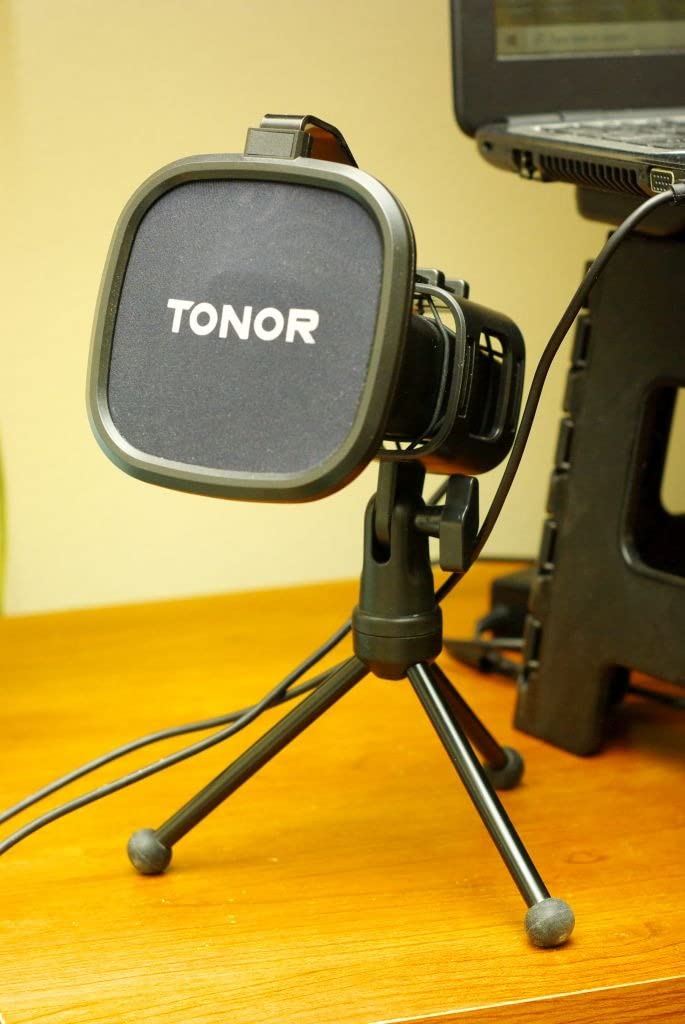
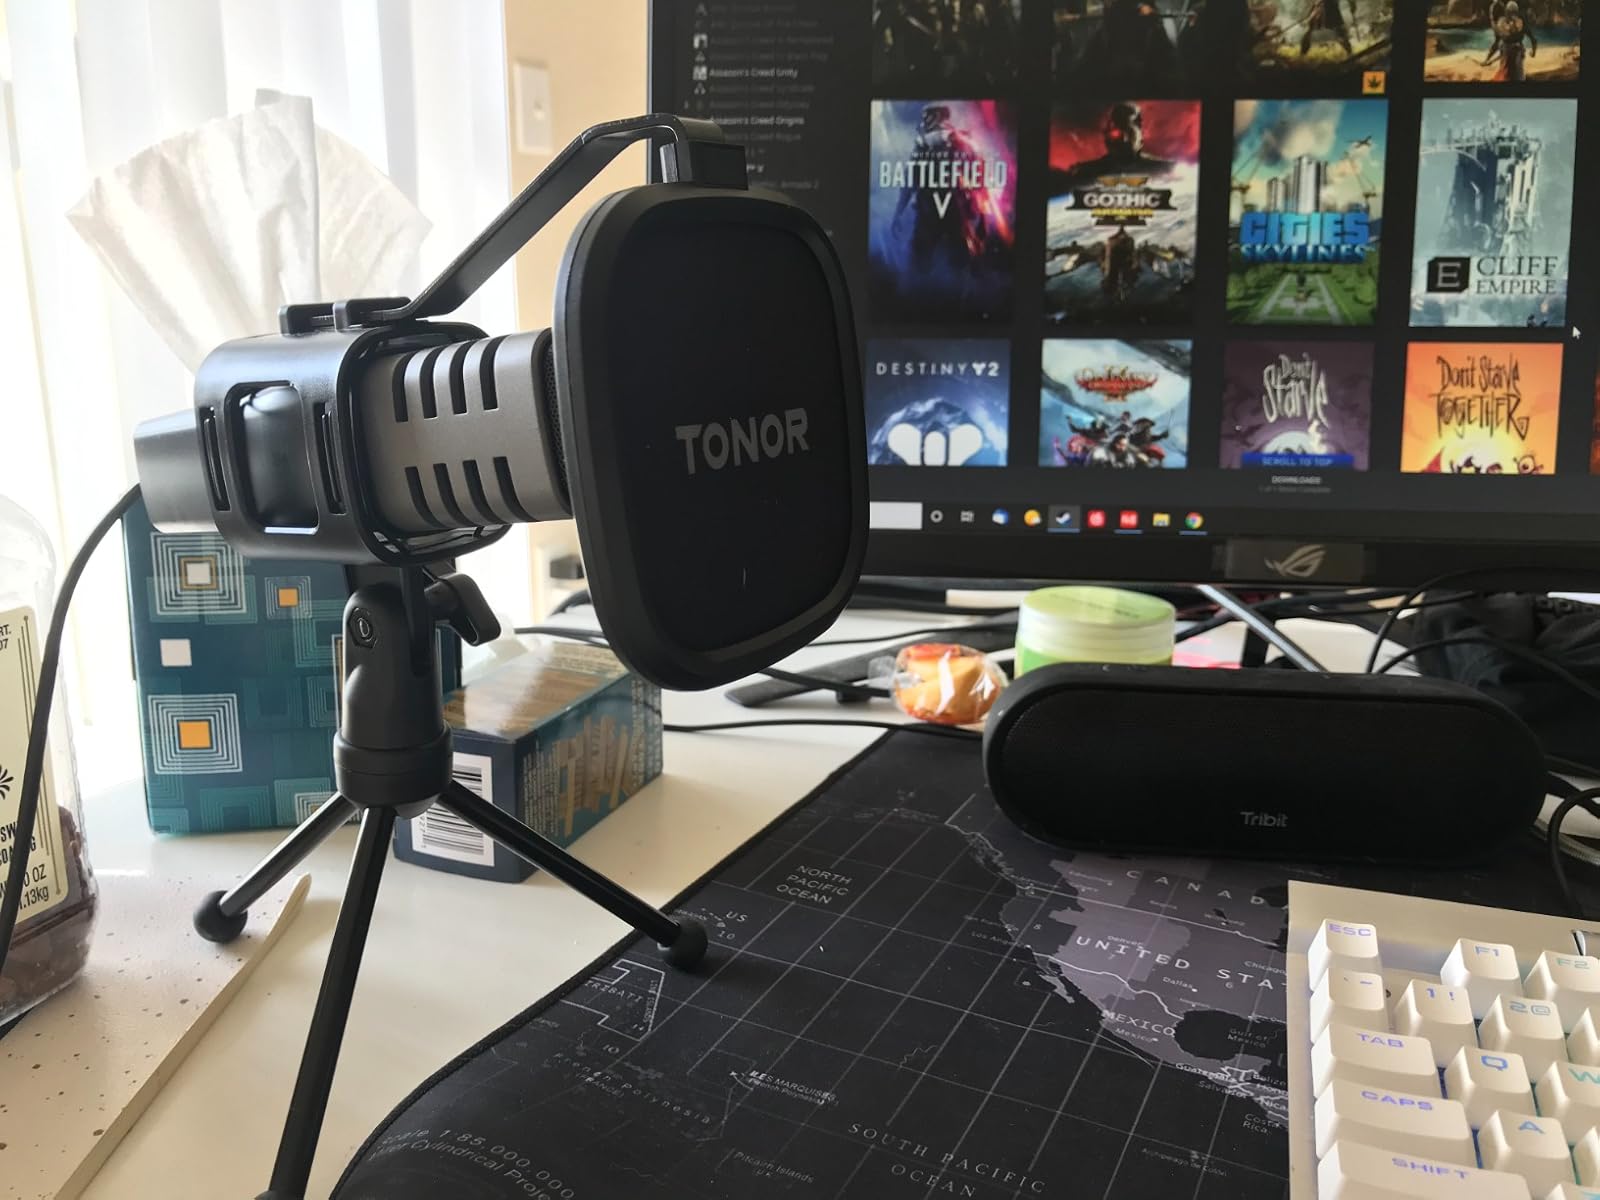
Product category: microphone
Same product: yes